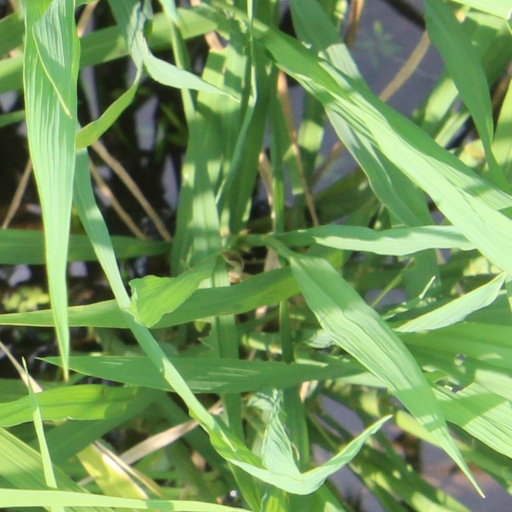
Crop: rice